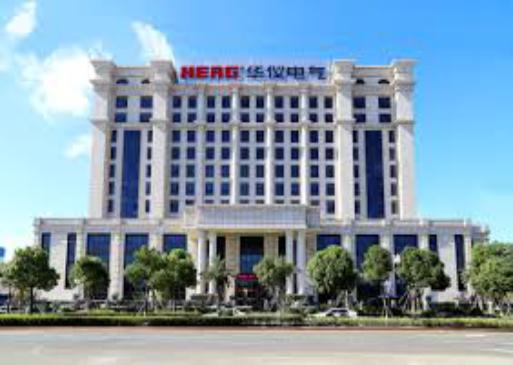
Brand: Hua Yi Elec Apparatus Group
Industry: Electronic